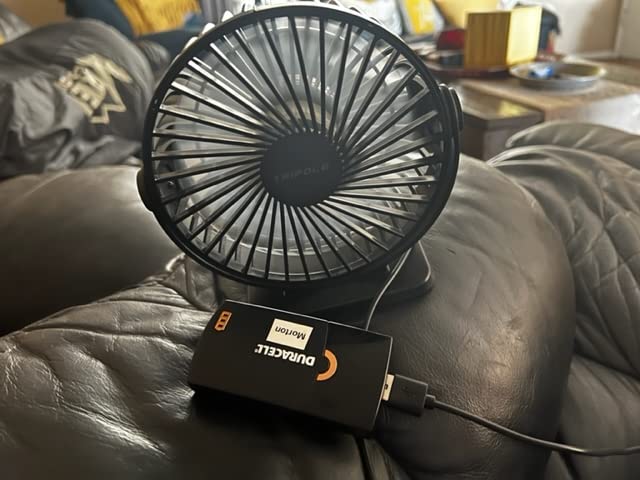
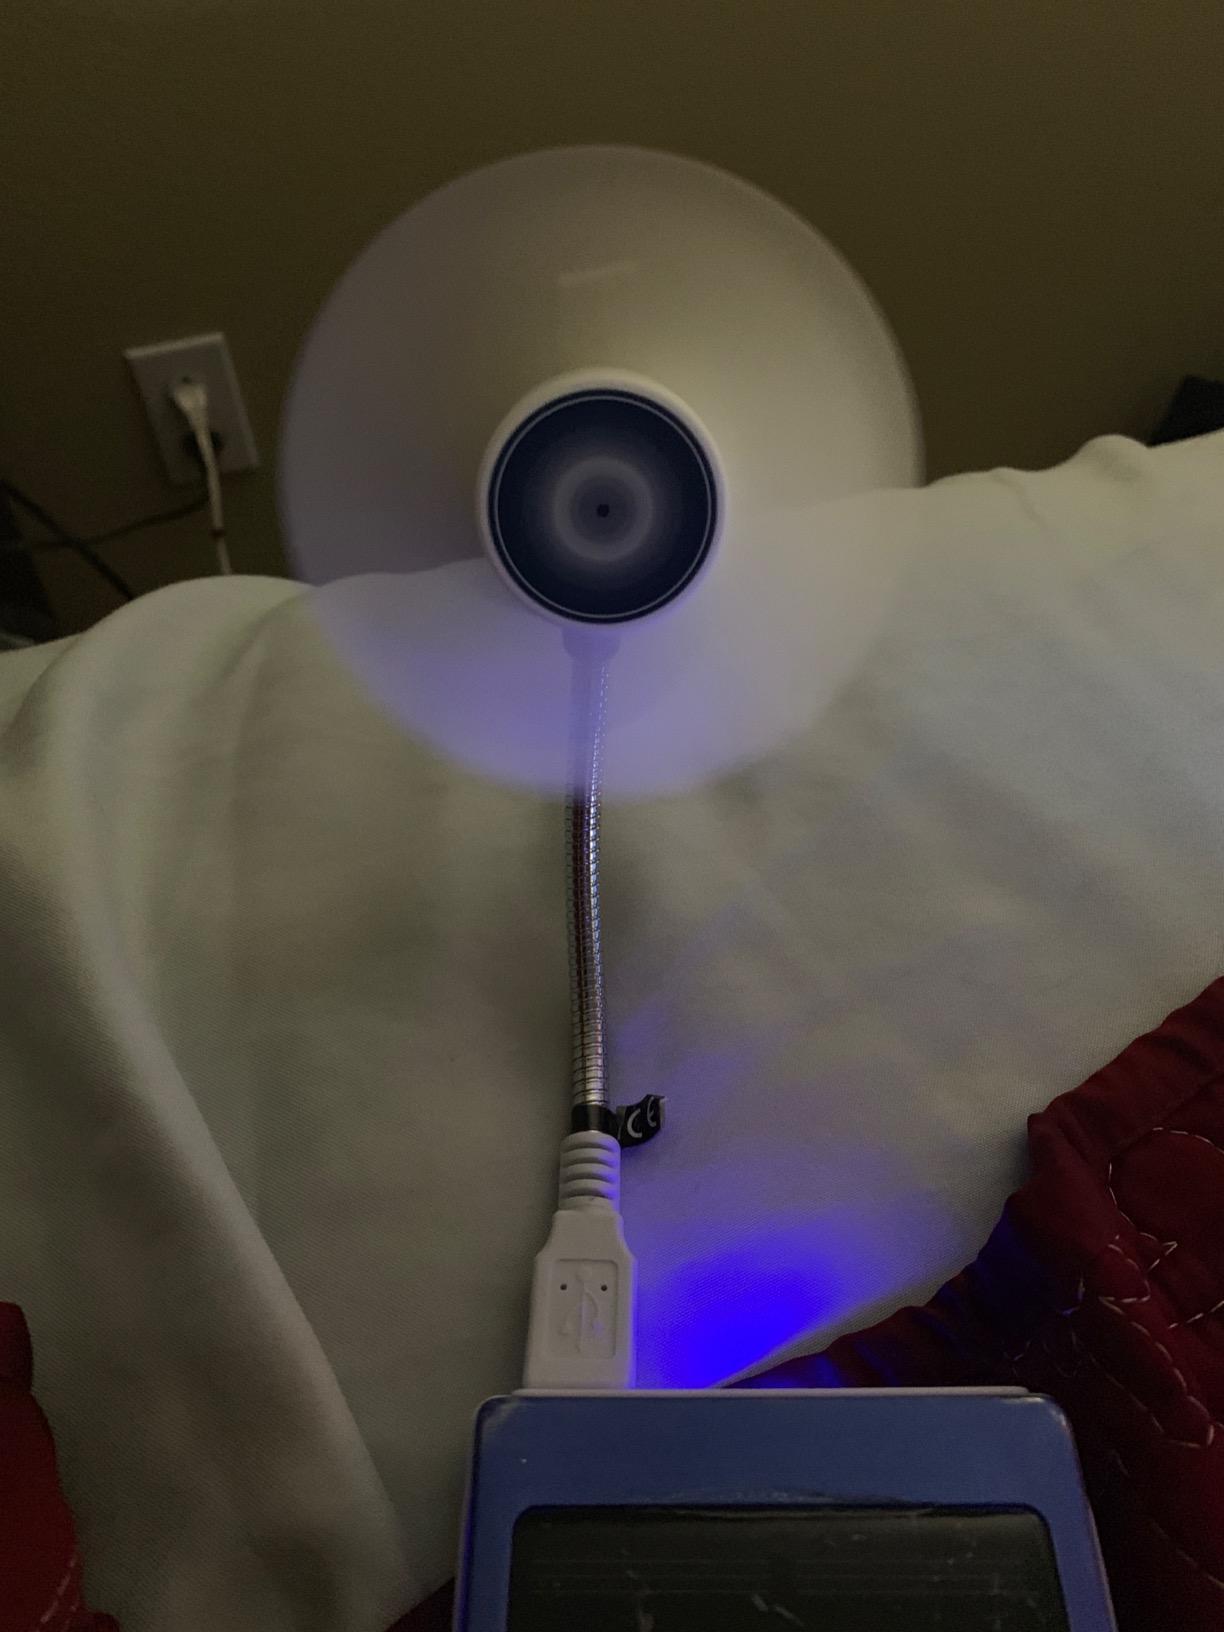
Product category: fan
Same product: no